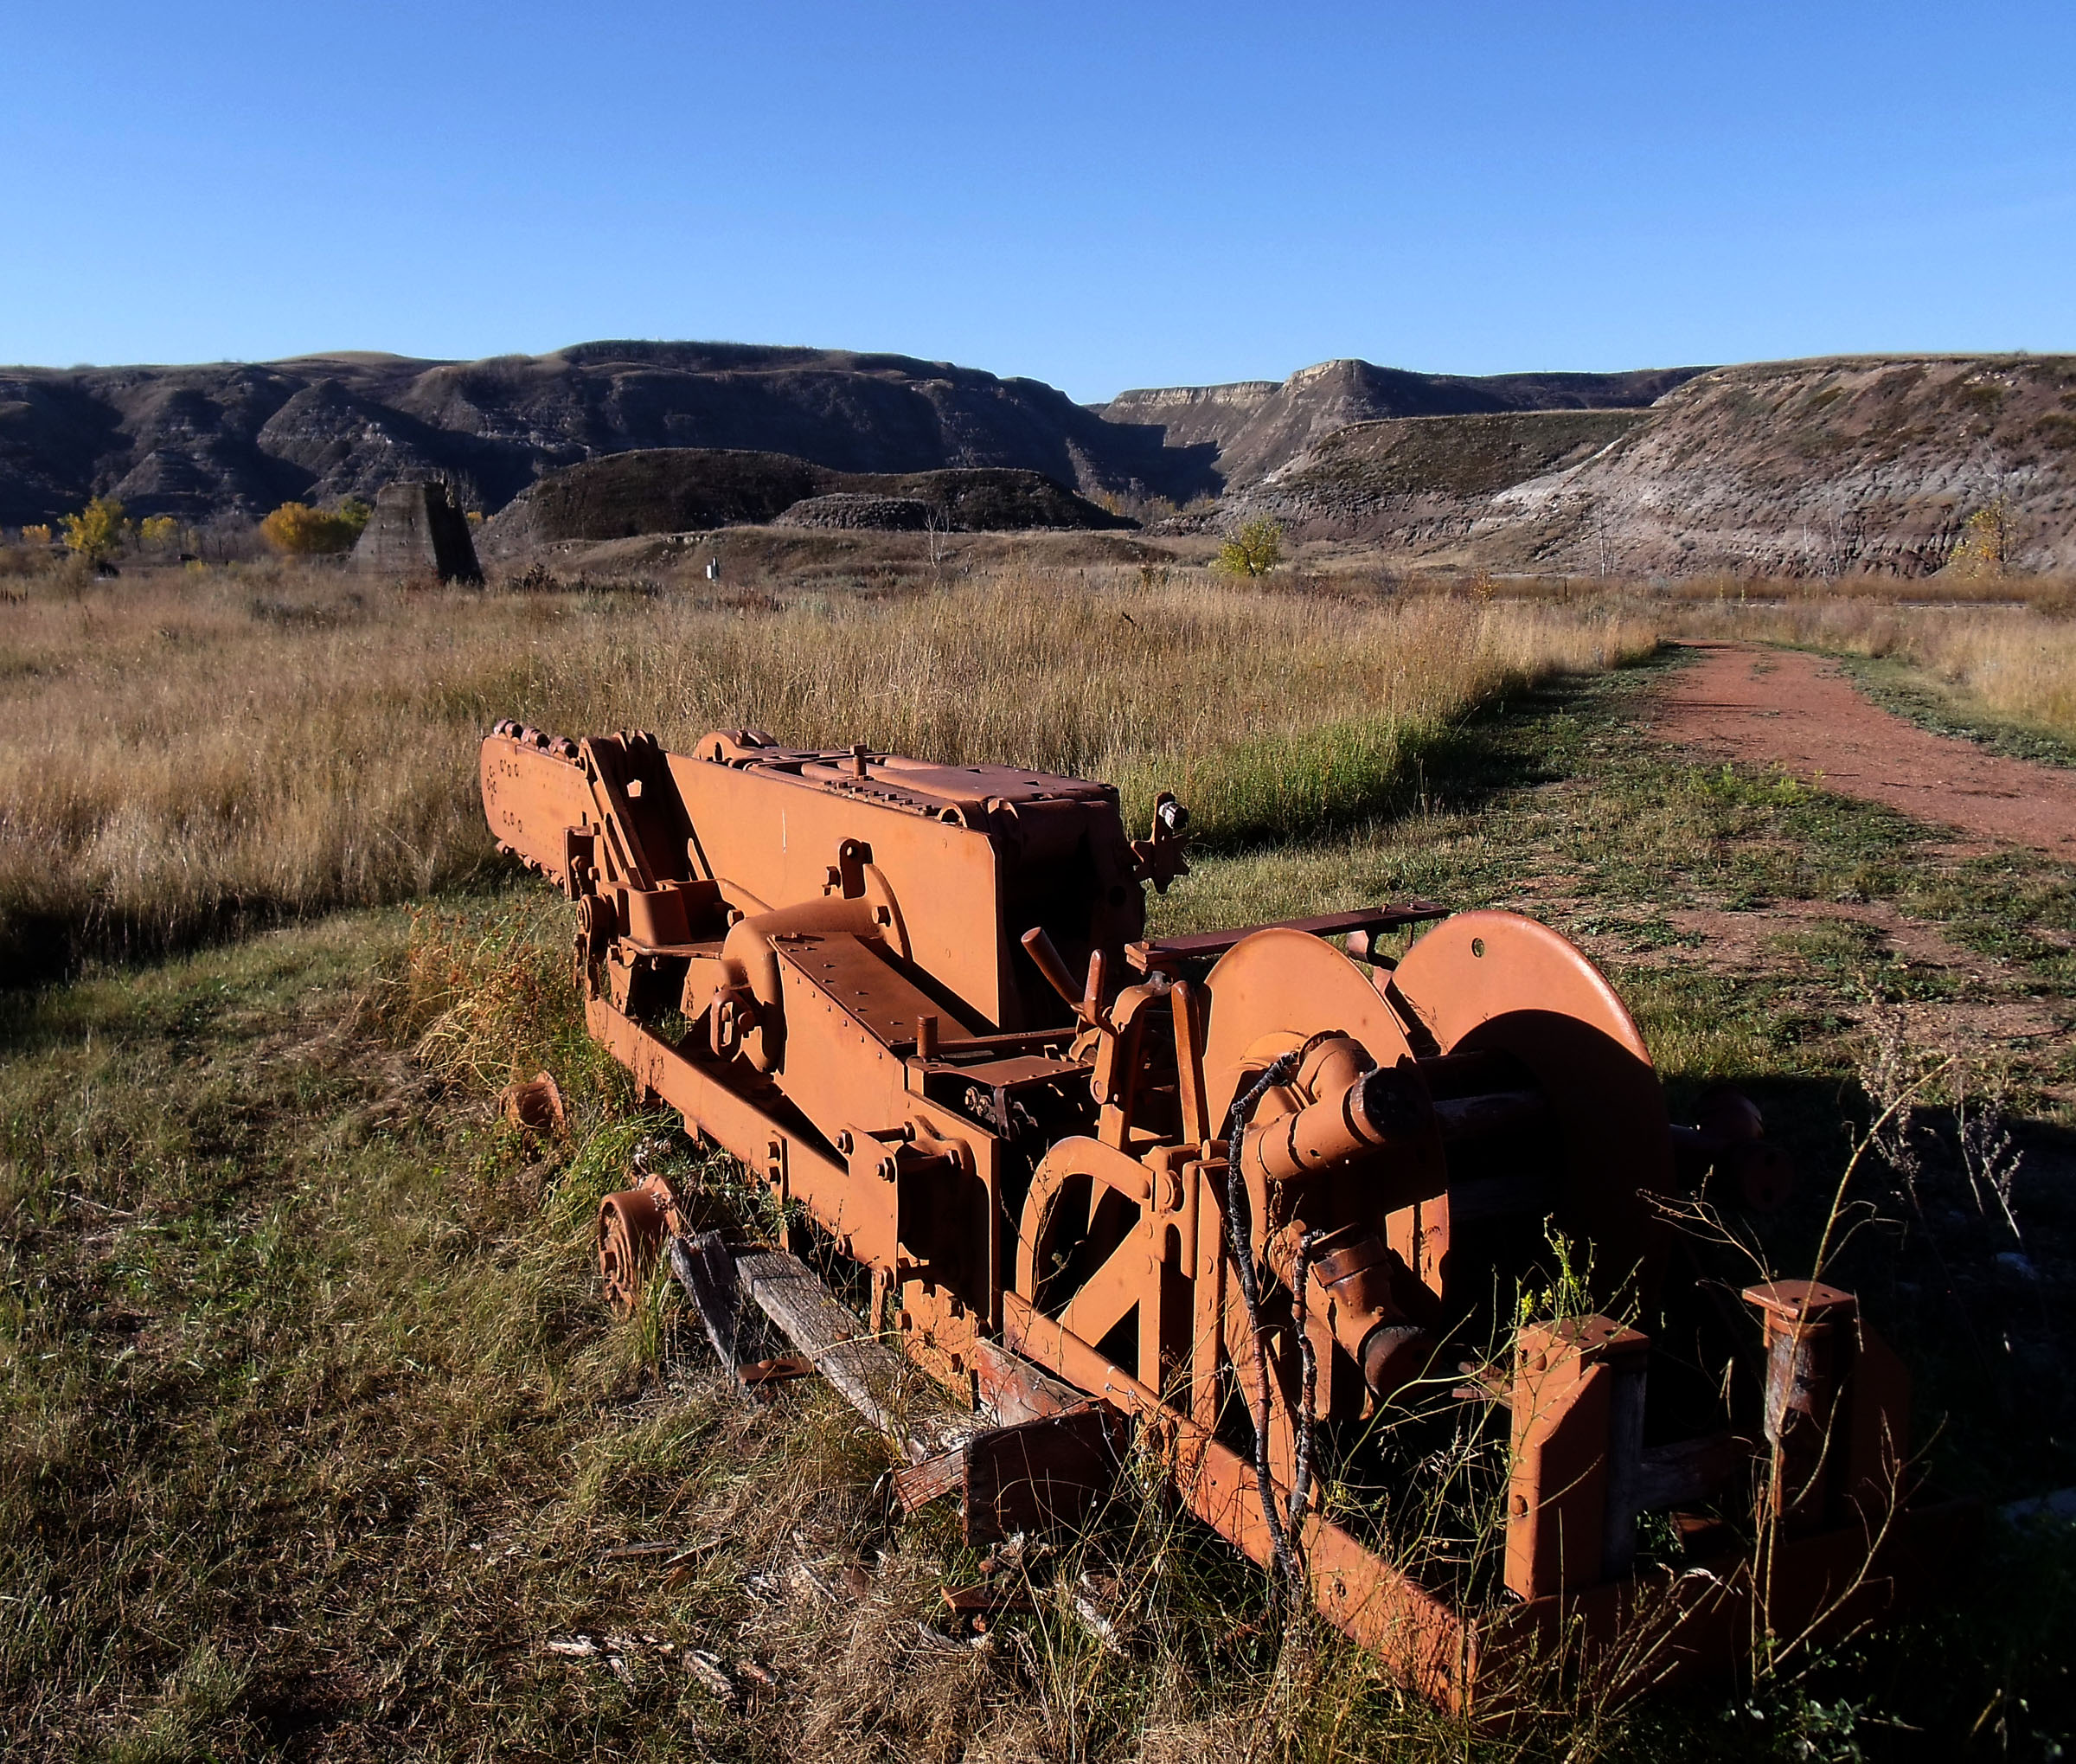
landscape, grass, plant, sky, hiking, trail, travelling, underground, orange, vehicle, autumn, soil, paint, machinery, blue, agriculture, tourism, outside, outcrop, canada, badlands, geotagged, mine, mercury, once, alberta, drumheller, coal, 2010, subarcticmike, glaciated, hardrock, bedrock, glaciation, mining, cans2s, primer, co, cutter, rural area, midland, operation, off roading